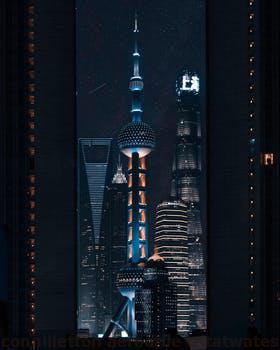
Label: Watermark